Grosser Hafner

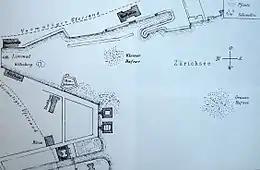
Plan by Ferdinand Keller, 1858

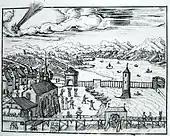
"Schweizer Chronik"' by Christoph Silberysen, 1576

Grosser Hafner was located on the then swamp area between the Limmat and Zürichsee around Sechseläutenplatz on a small lake island in Zürich, and as well as the other Prehistoric pile dwellings around Zürichsee set on piles to protect against occasional flooding by the Linth and Jona. The settlement is located on Lake Zurich in Enge, a locality of the municipality of Zürich. It was neighbored by the settlements Zürich–Enge Alpenquai and Kleiner Hafner on a then island in the effluence of the Limmat, within an area of about in the city of Zürich. Grosser and Kleiner Hafner comprise , and the buffer zone including the lake area comprises in all.